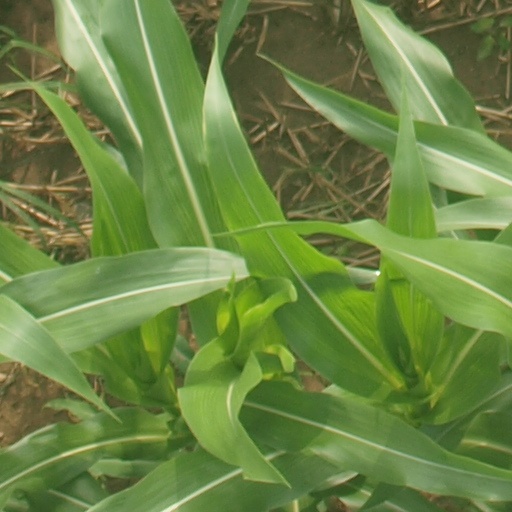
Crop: maize; corn